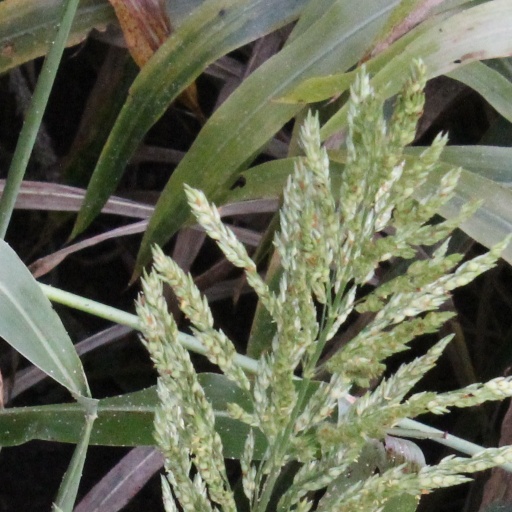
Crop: sorghum